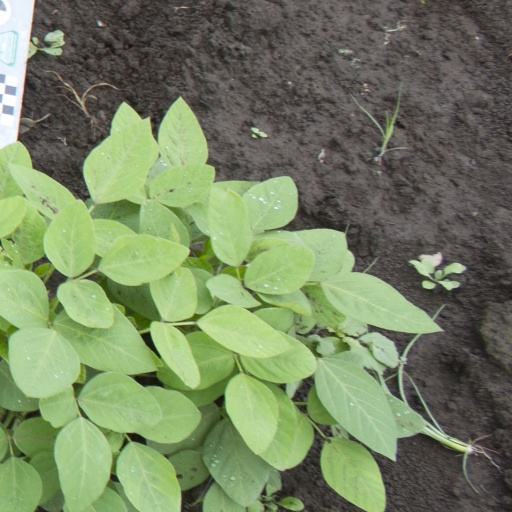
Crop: soybean